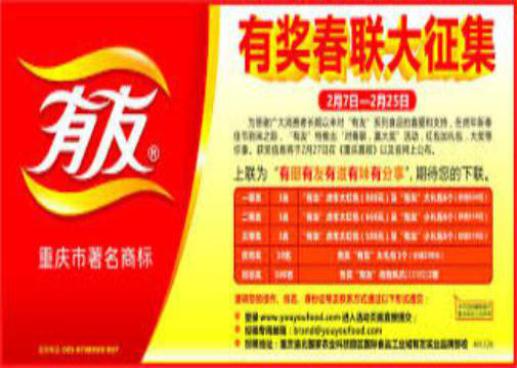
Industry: Food